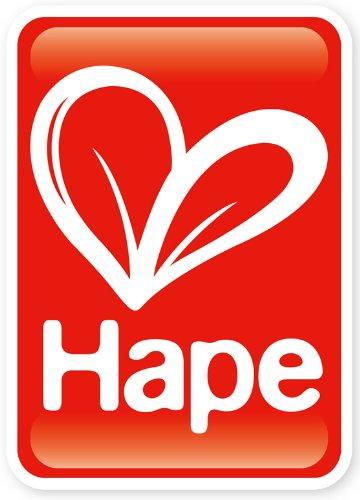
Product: Hape Twist and Turnables Wooden Building Block Learning Set
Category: Toys & Games | Baby & Toddler Toys | Sorting & Stacking Toys
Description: Develops motor skills, color recognition, and stimulates imagination.
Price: $14.99
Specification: ProductDimensions:7x2.3x7inches|ItemWeight:1pounds|ShippingWeight:15.5ounces(Viewshippingratesandpolicies)|DomesticShipping:ItemcanbeshippedwithinU.S.|InternationalShipping:ThisitemcanbeshippedtoselectcountriesoutsideoftheU.S.LearnMore|ASIN:B0078FBJBE|Itemmodelnumber:E0416|Manufacturerrecommendedage:24months-4years